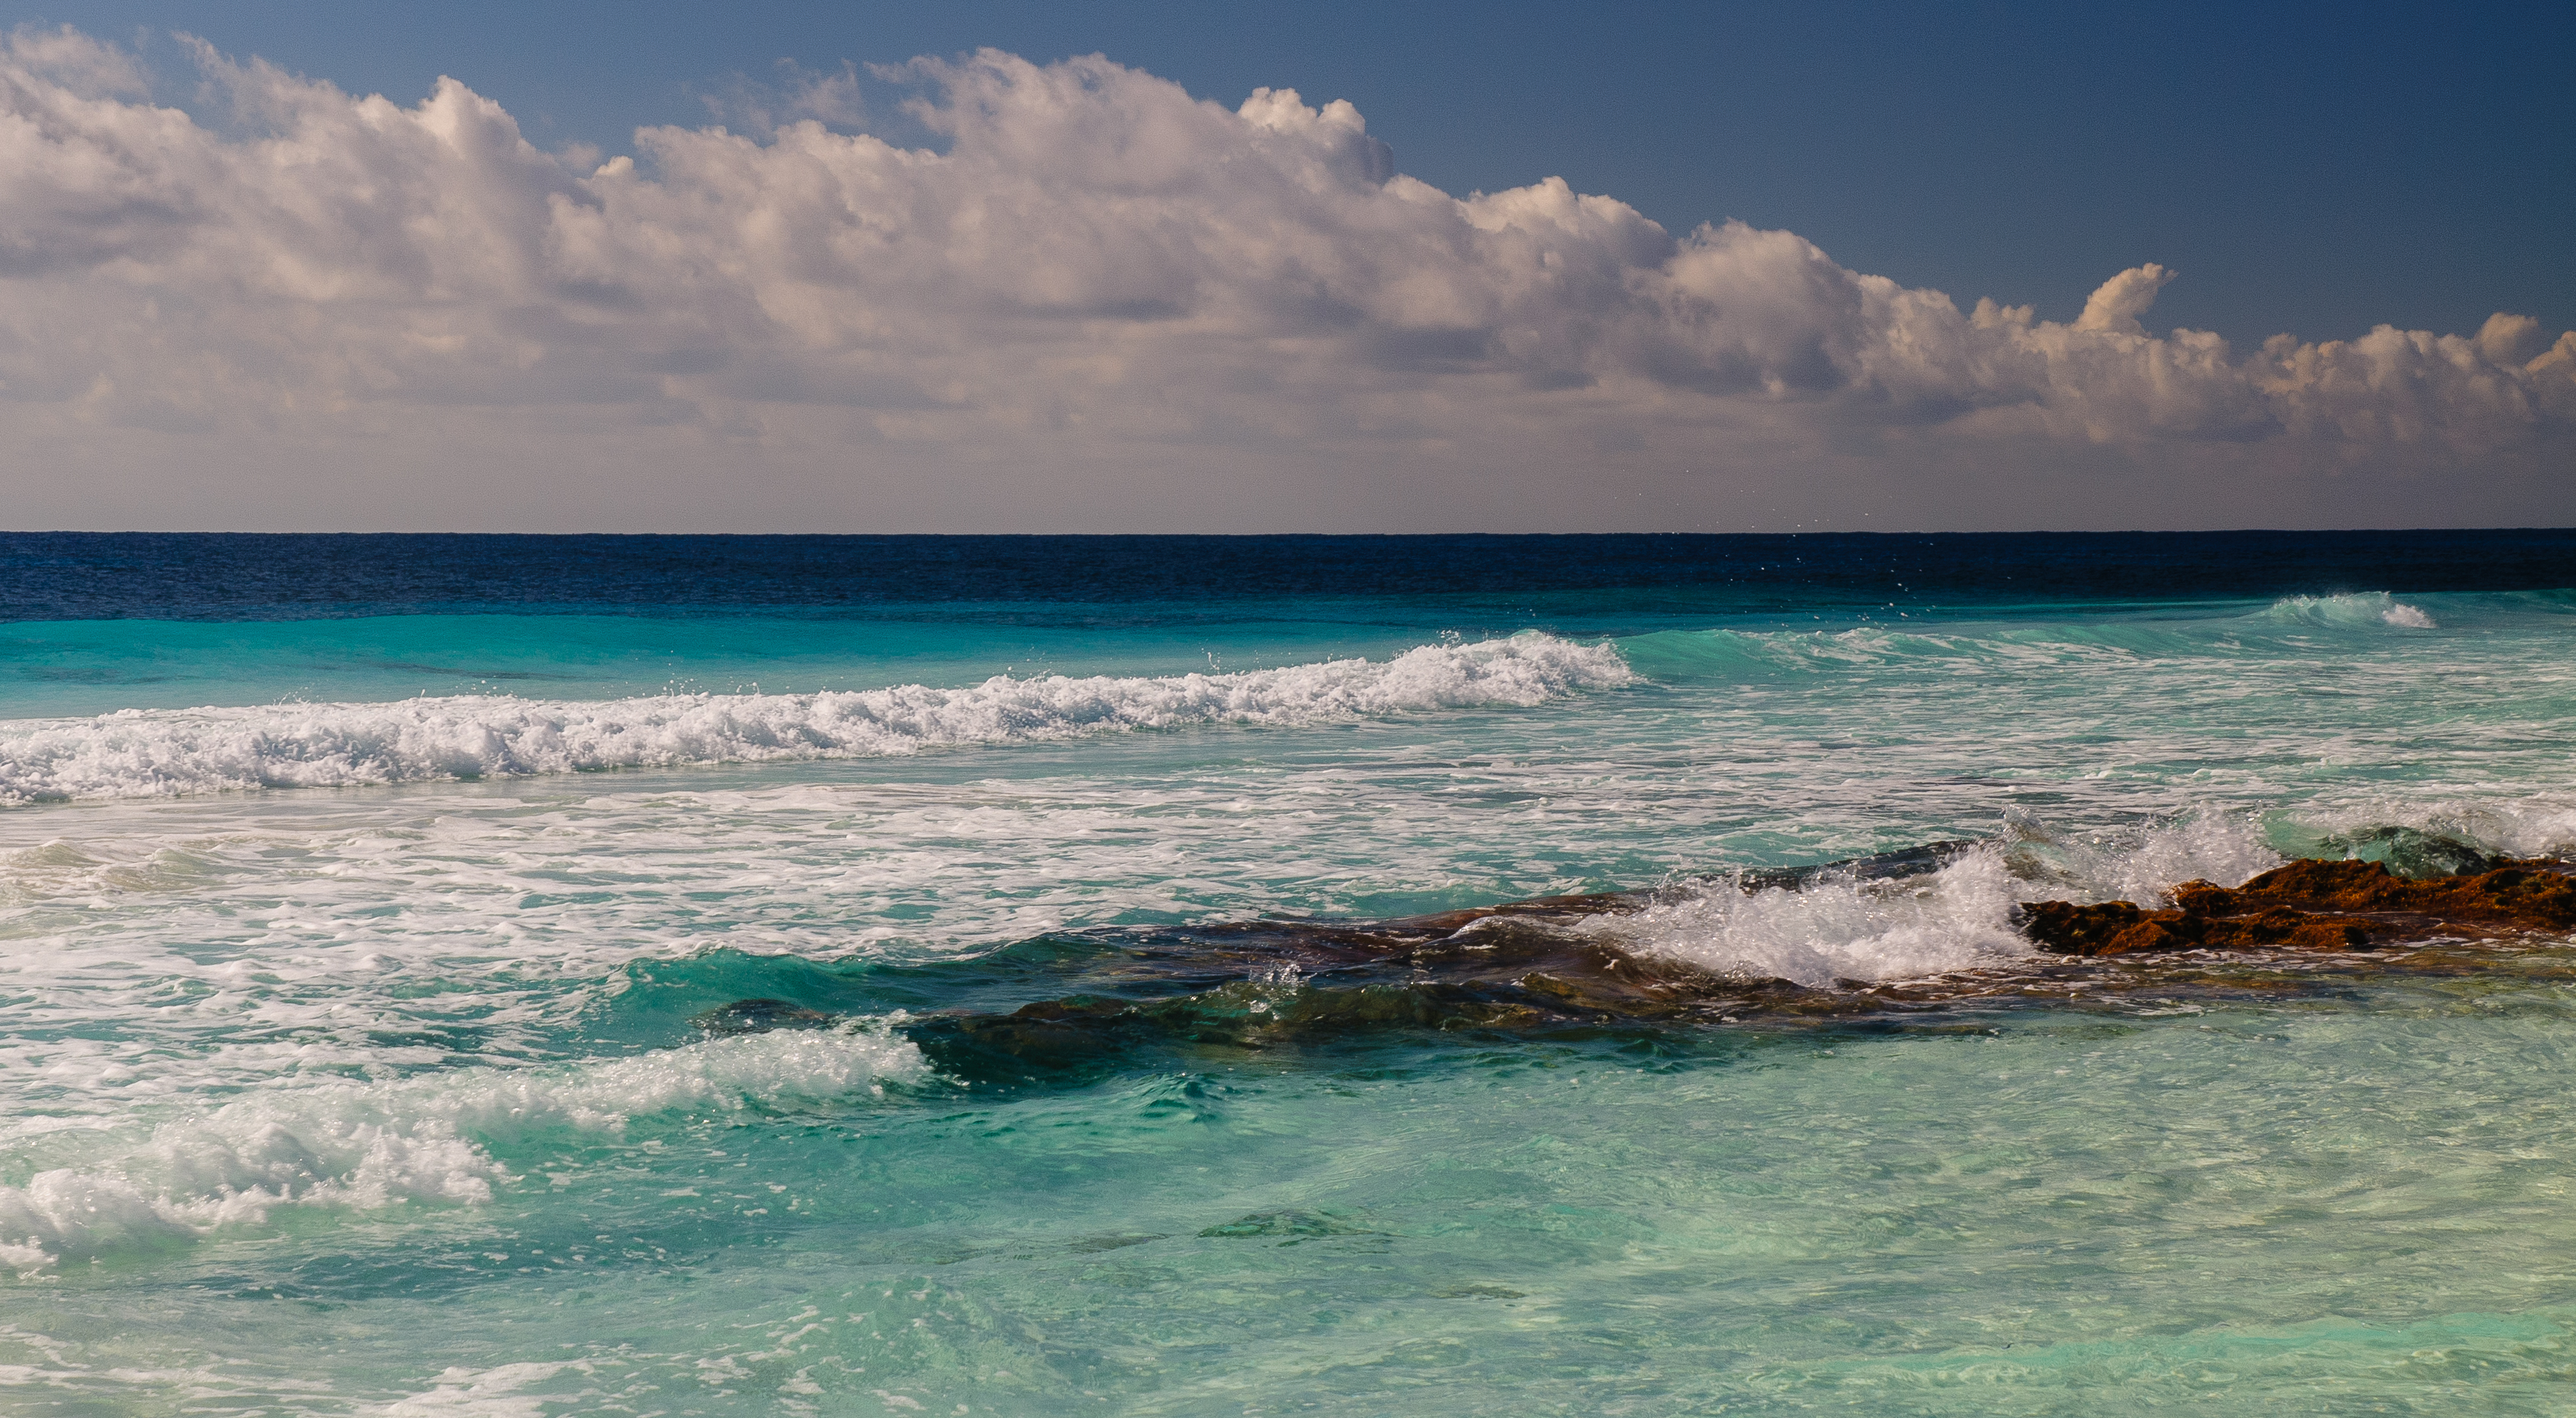
beach, sea, coast, ocean, horizon, cloud, sky, shore, wave, vacation, seascape, bay, nikon, body of water, cuba, caribbean, cape, islet, nikond300, cayolargo, d300, wind wave